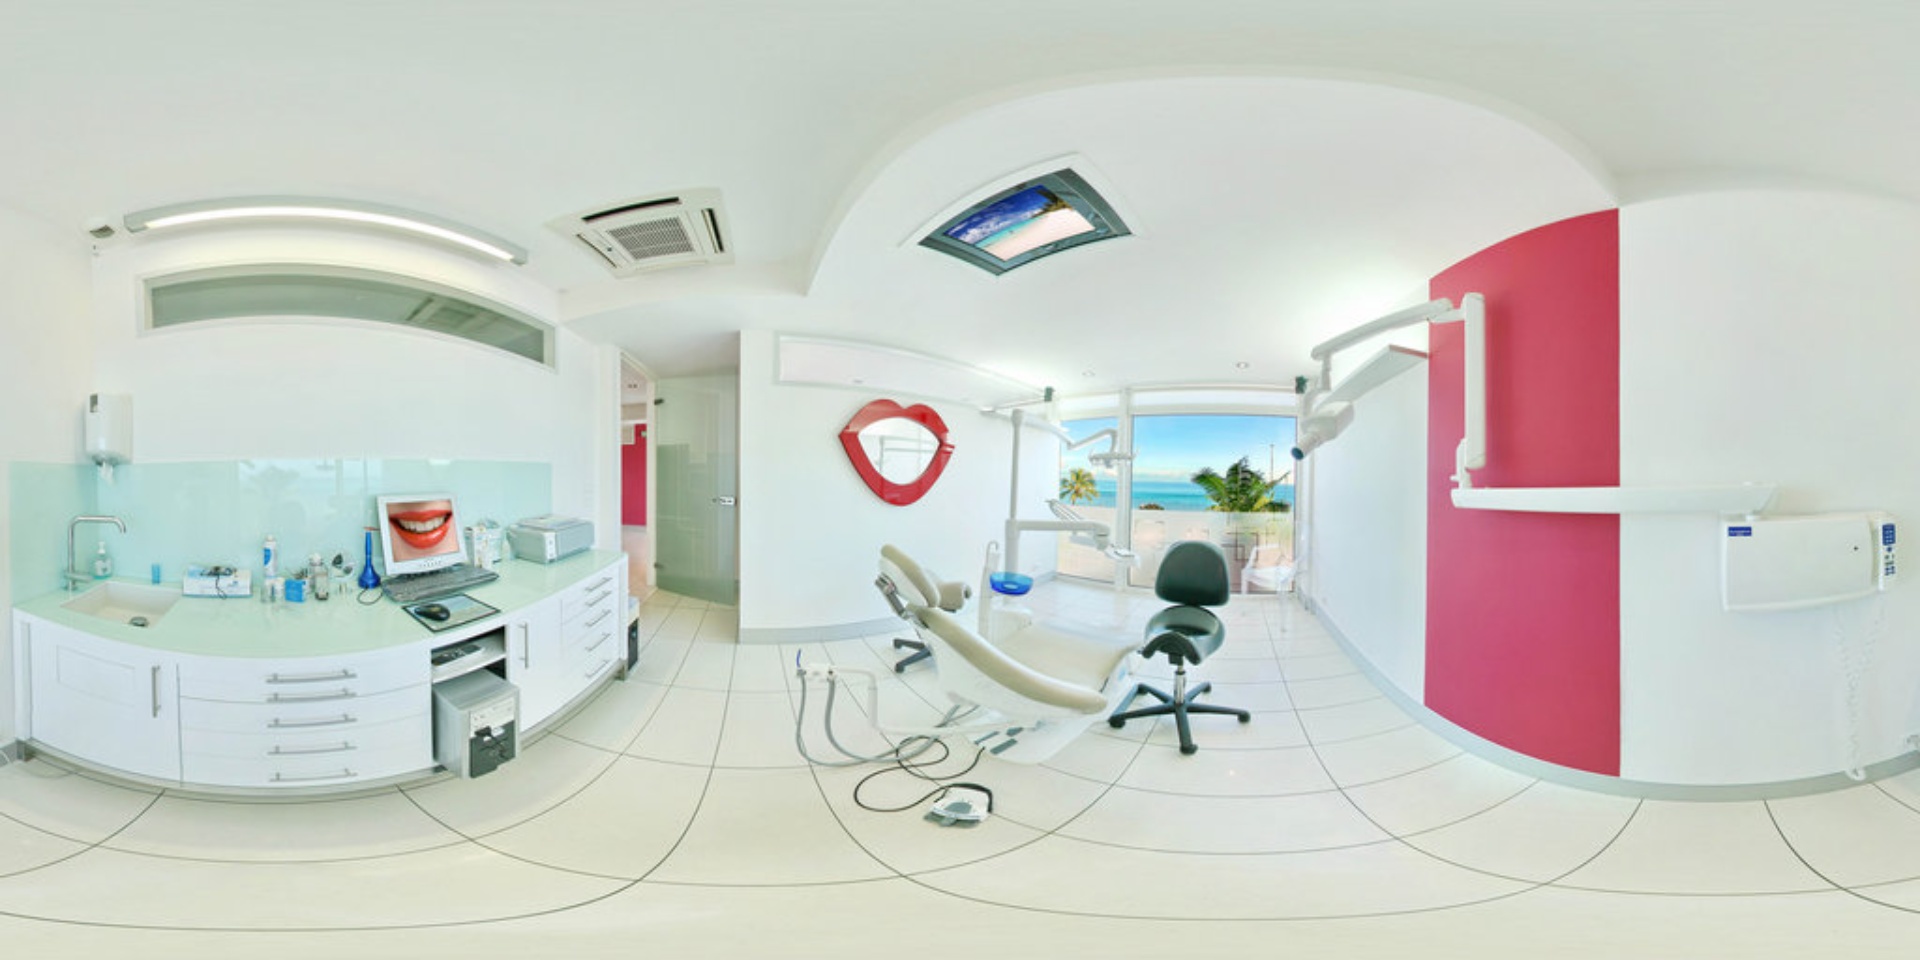
Referred object: the black rolling chair

Referred object: the mirror with red lips